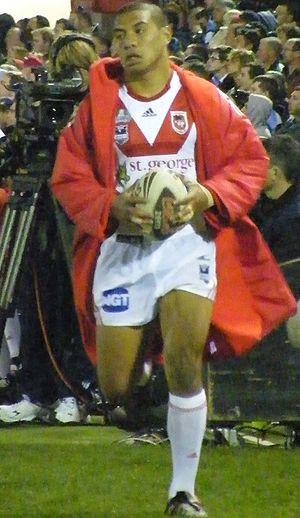
Lagi Setu, né le 25 février 1988, est un joueur de rugby à XIII samoan évoluant au poste de deuxième ligne dans les années 2000. Au cours de sa carrière, il a connu la sélection des Samoa. En club, il a connu deux clubs de national Rugby League : les St. George Illawarra Dragons et les Brisbane Broncos.